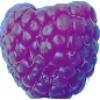
Label: Raspberry 1